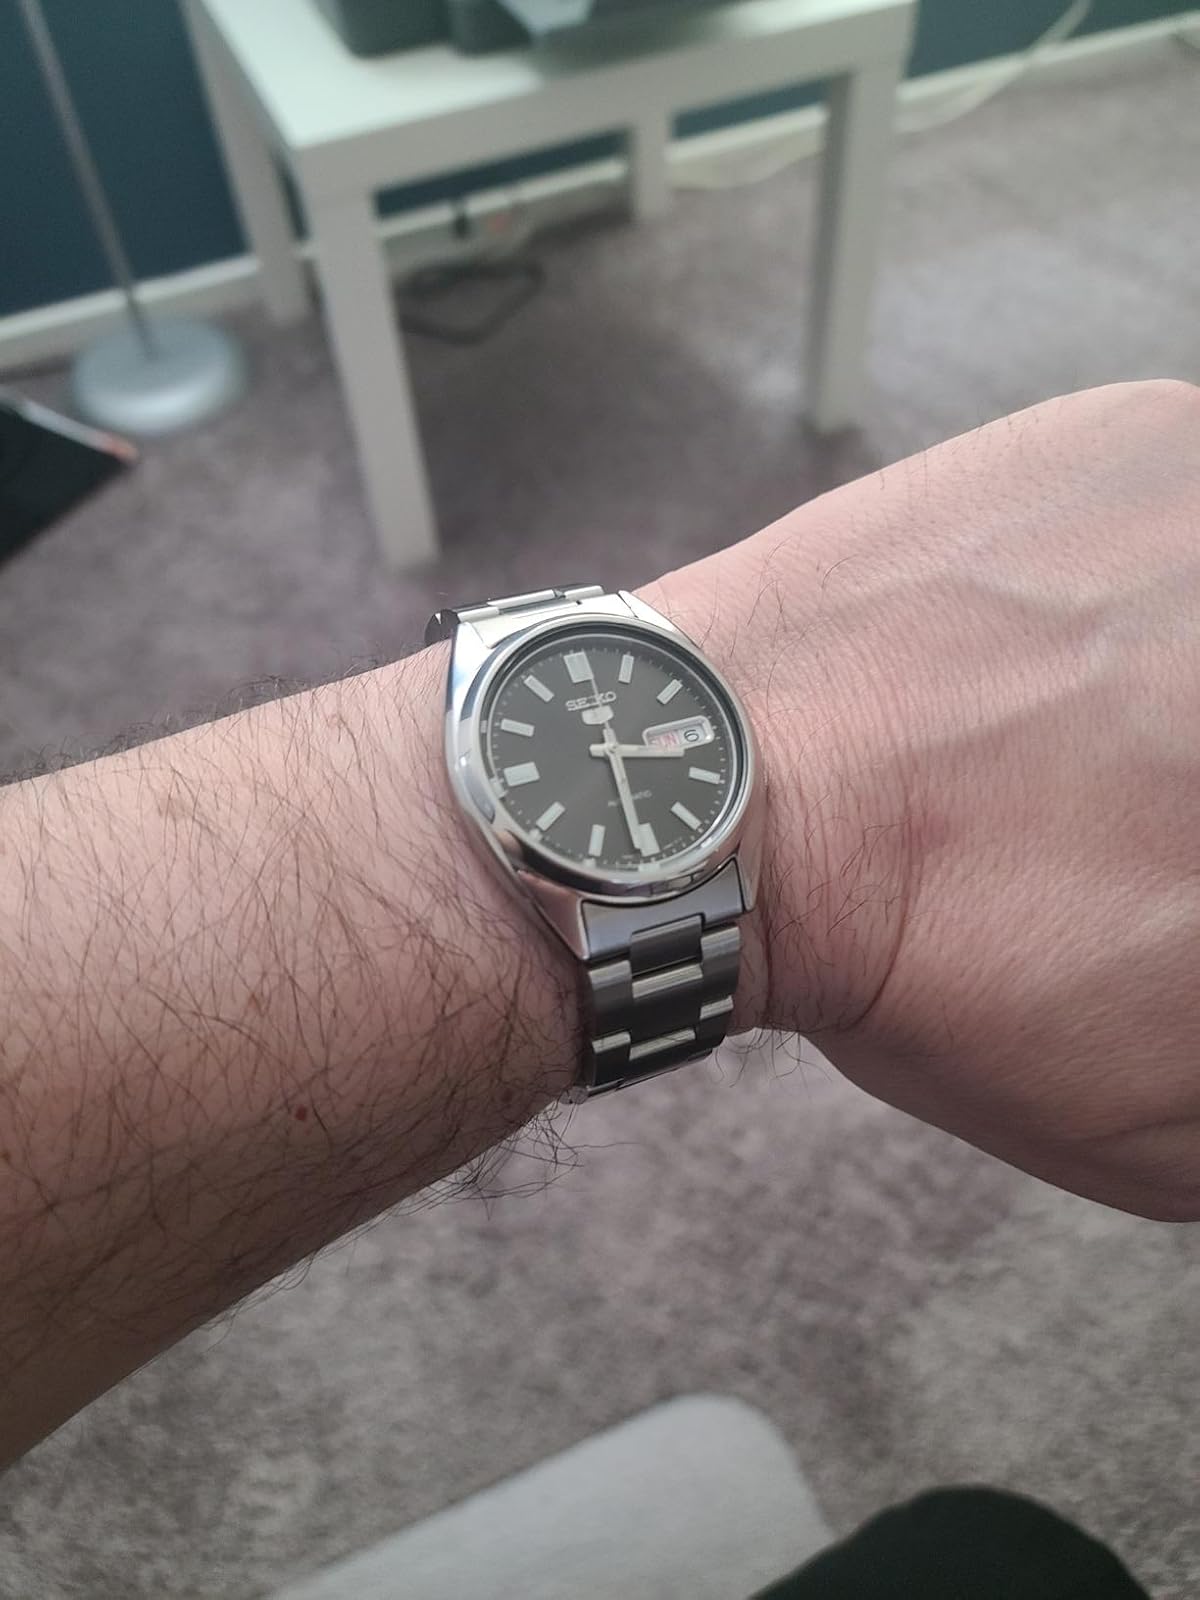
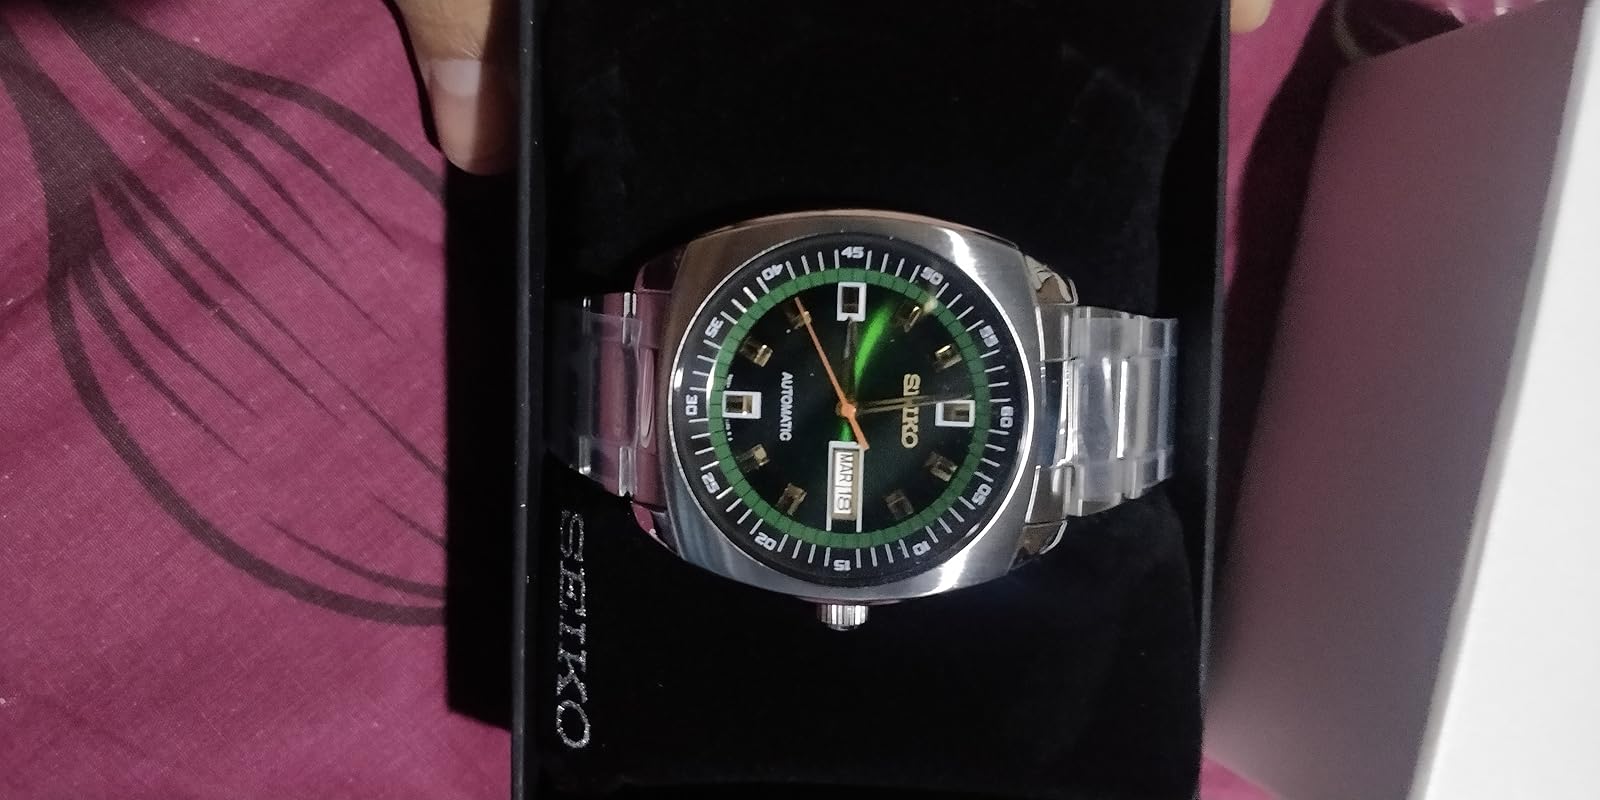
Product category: accessories_watch
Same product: no